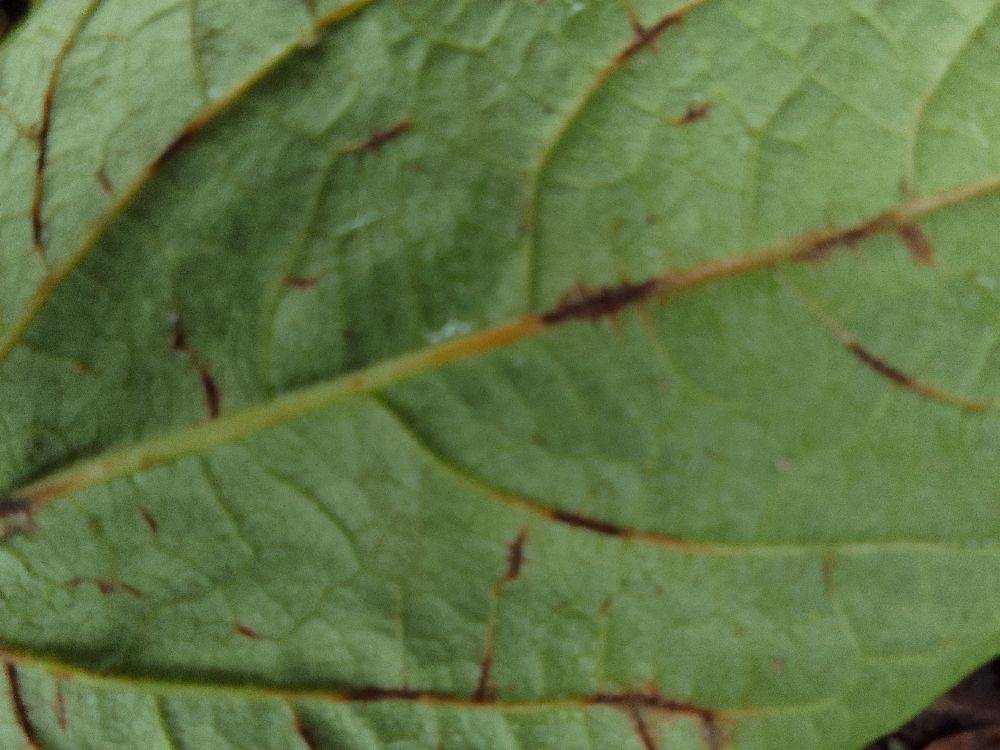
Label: anthracnose